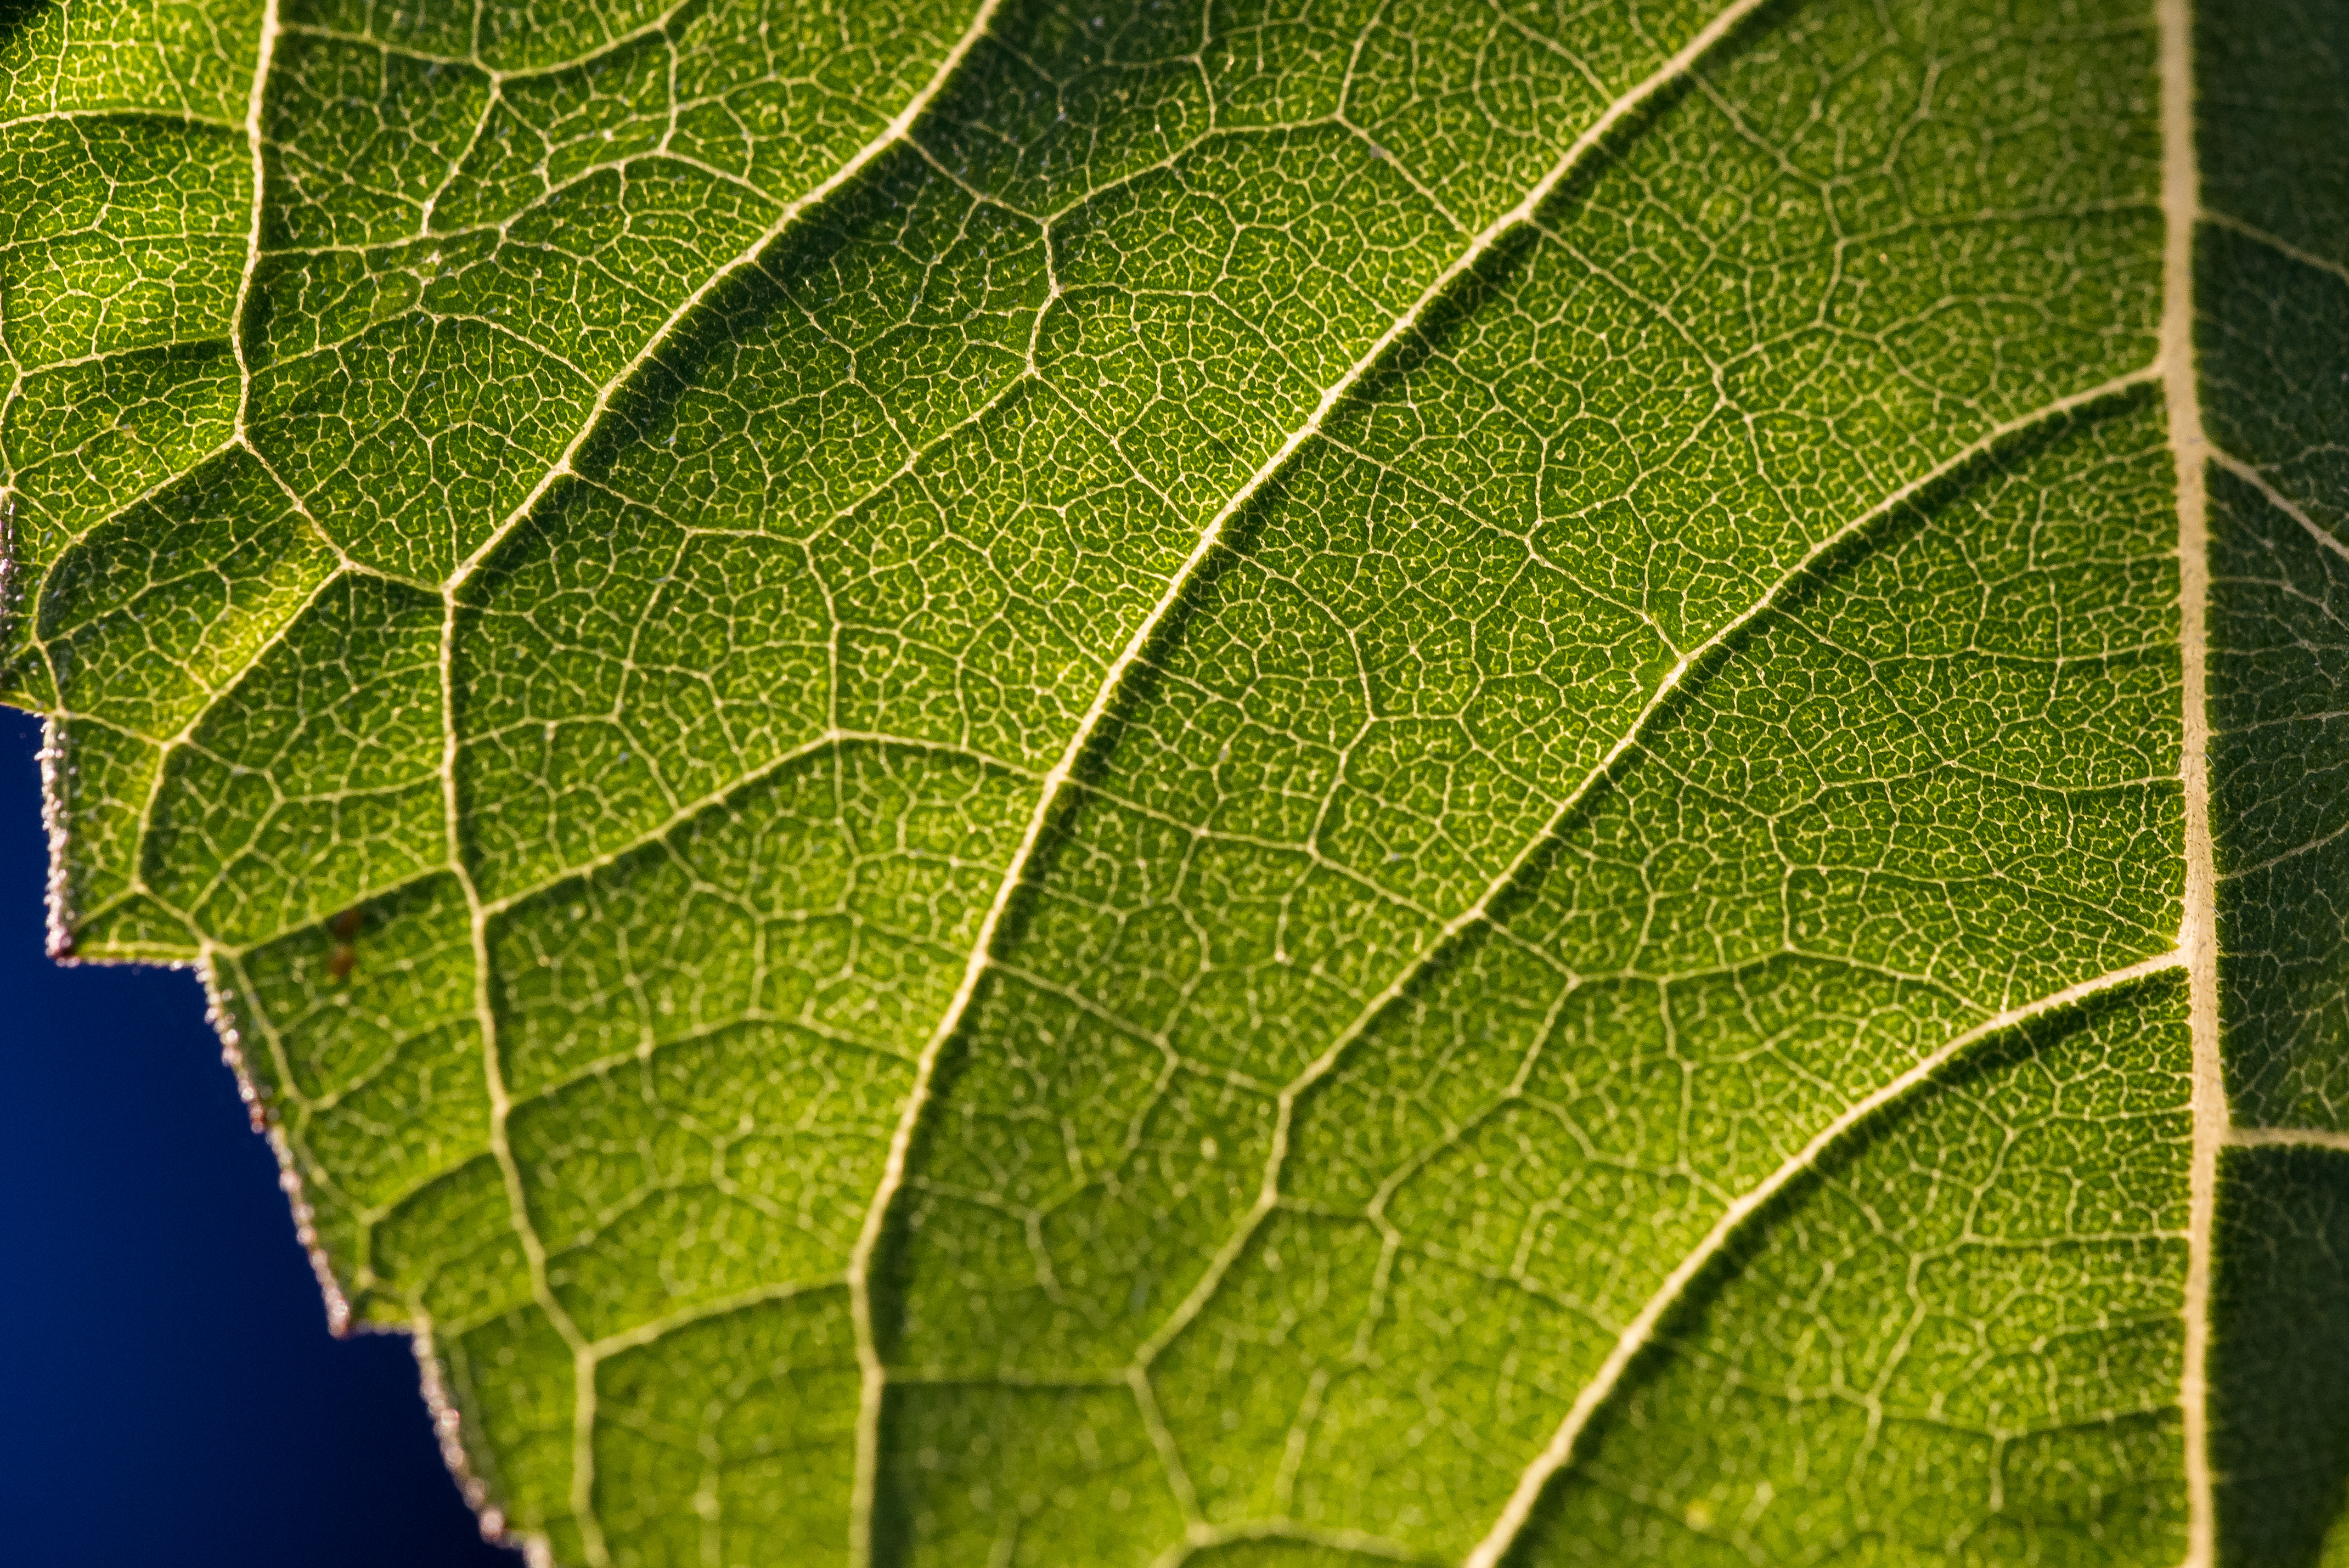
nature, plant, sun, leaf, flower, green, herb, macro, soil, botany, nikon, garden, closeup, flora, shrub, backlight, sigma, backlit, macro photography, 150mm, annual plant, plant stem